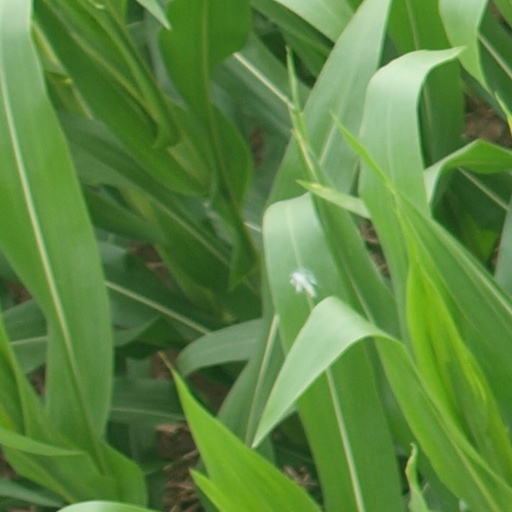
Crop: maize; corn